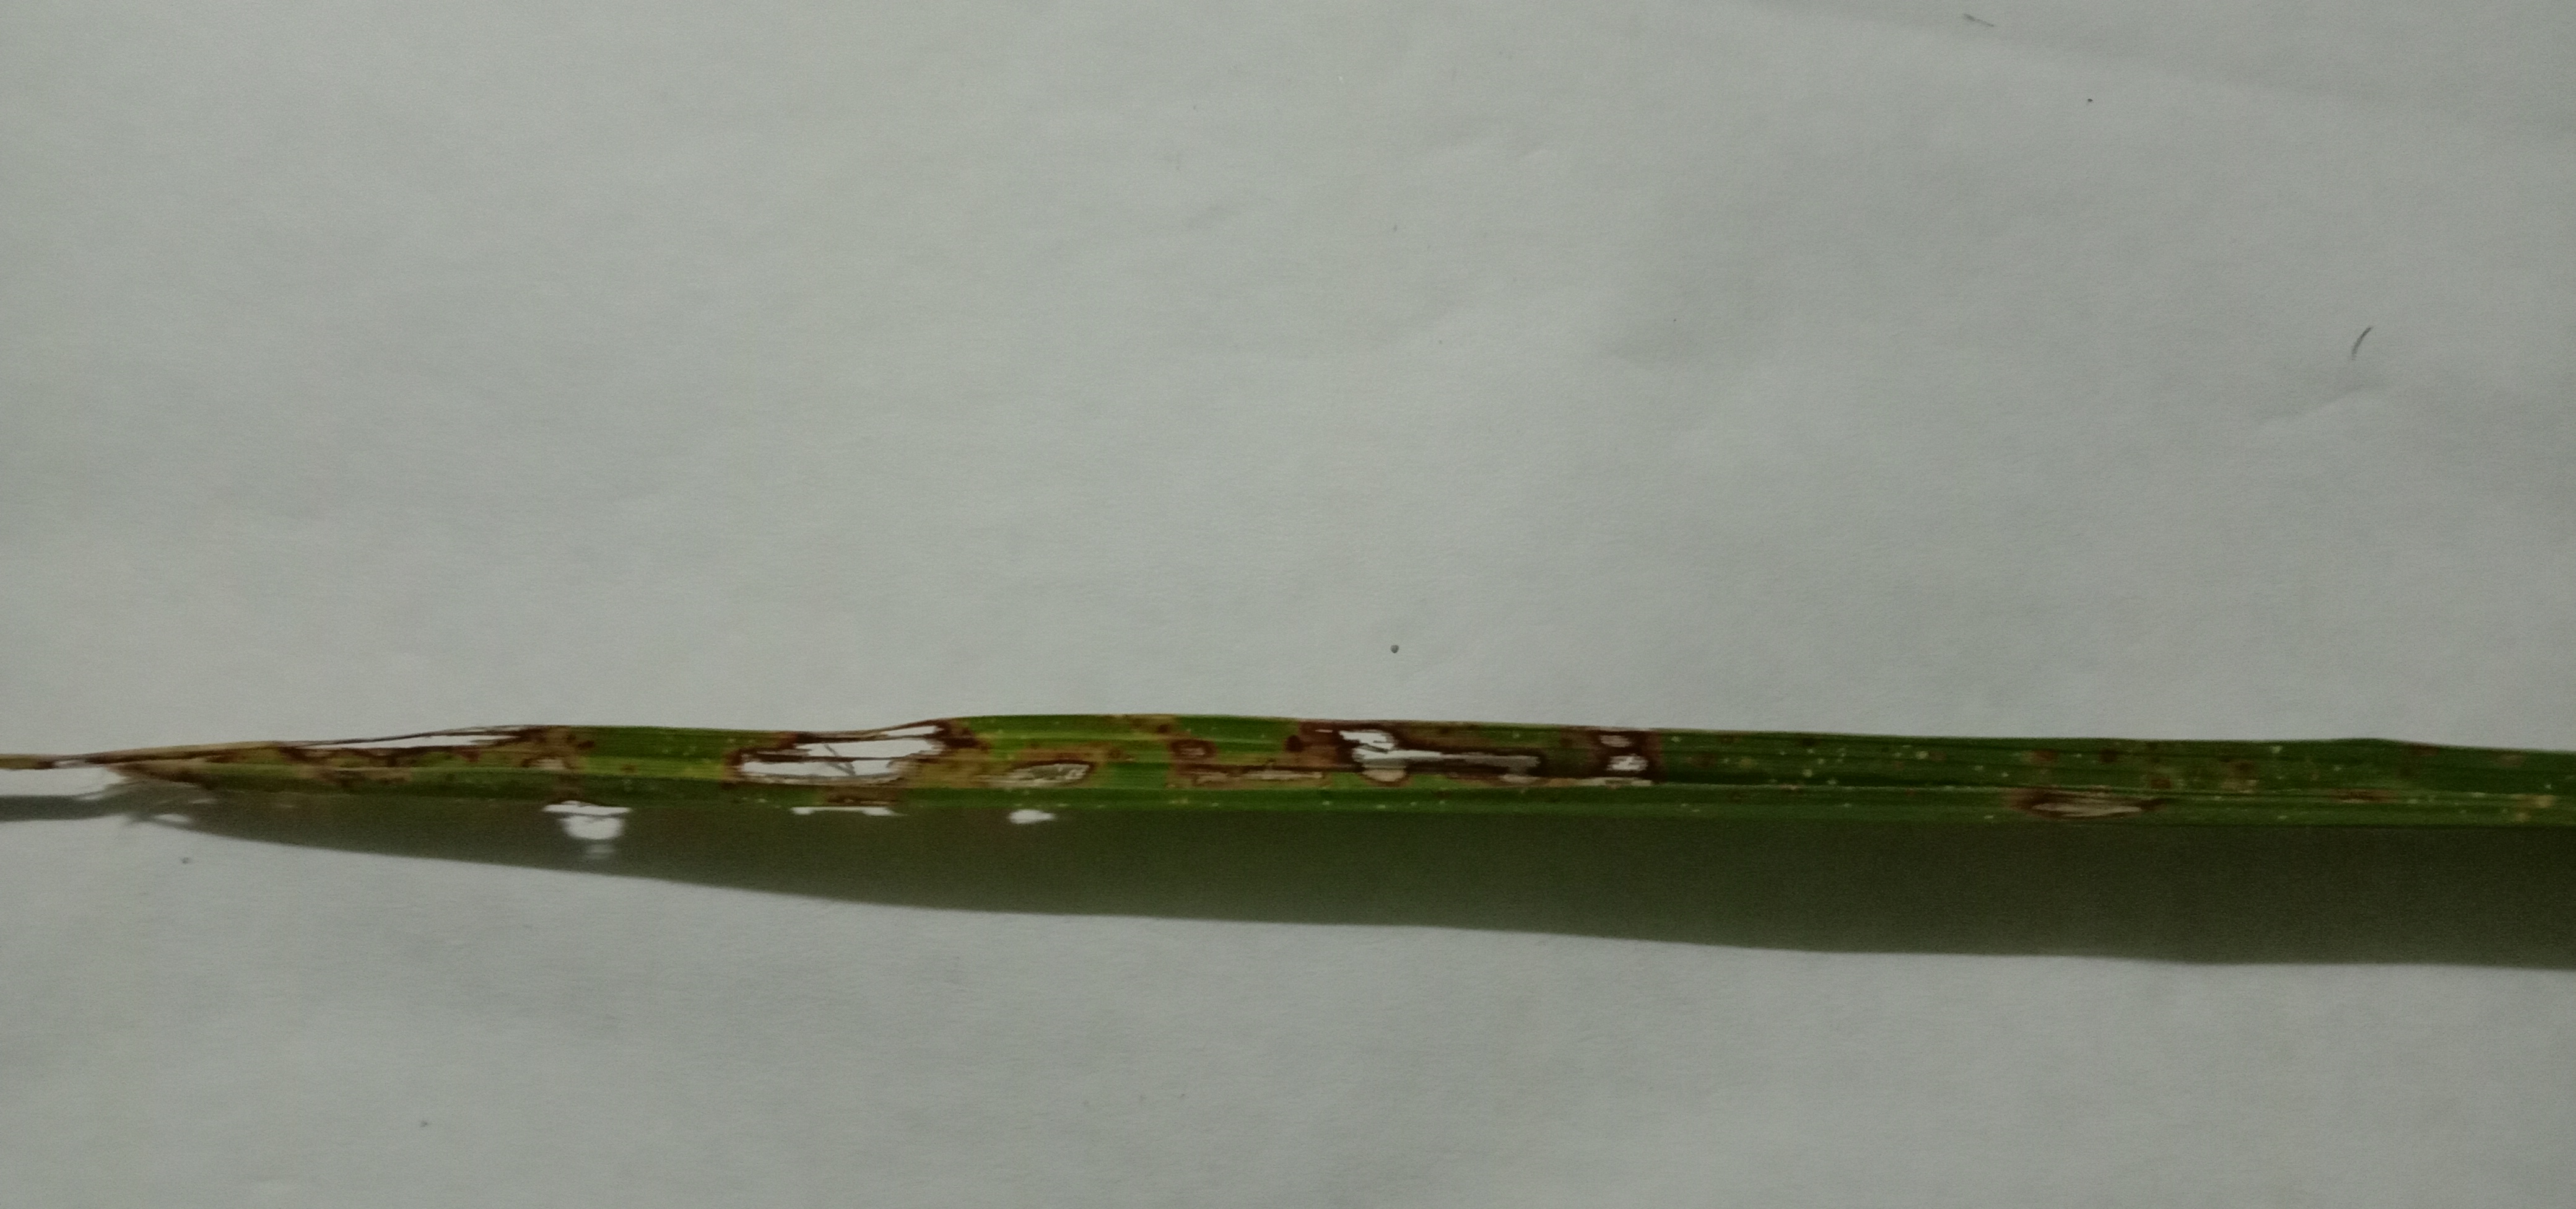
Label: Rice___Brown_Spot